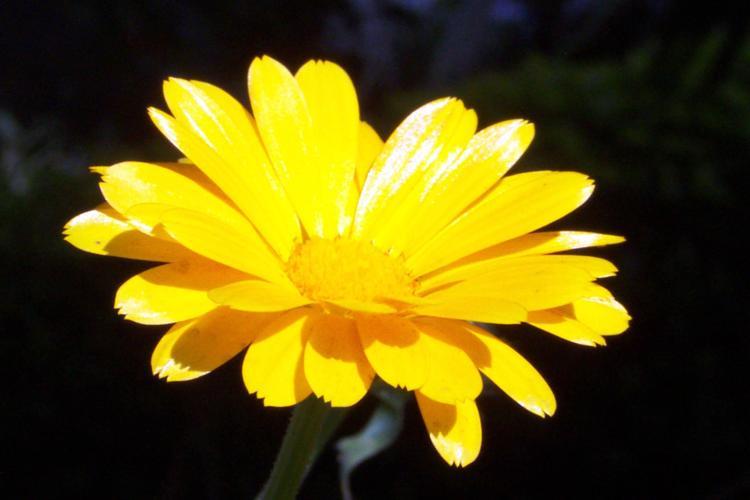
Label: english marigold